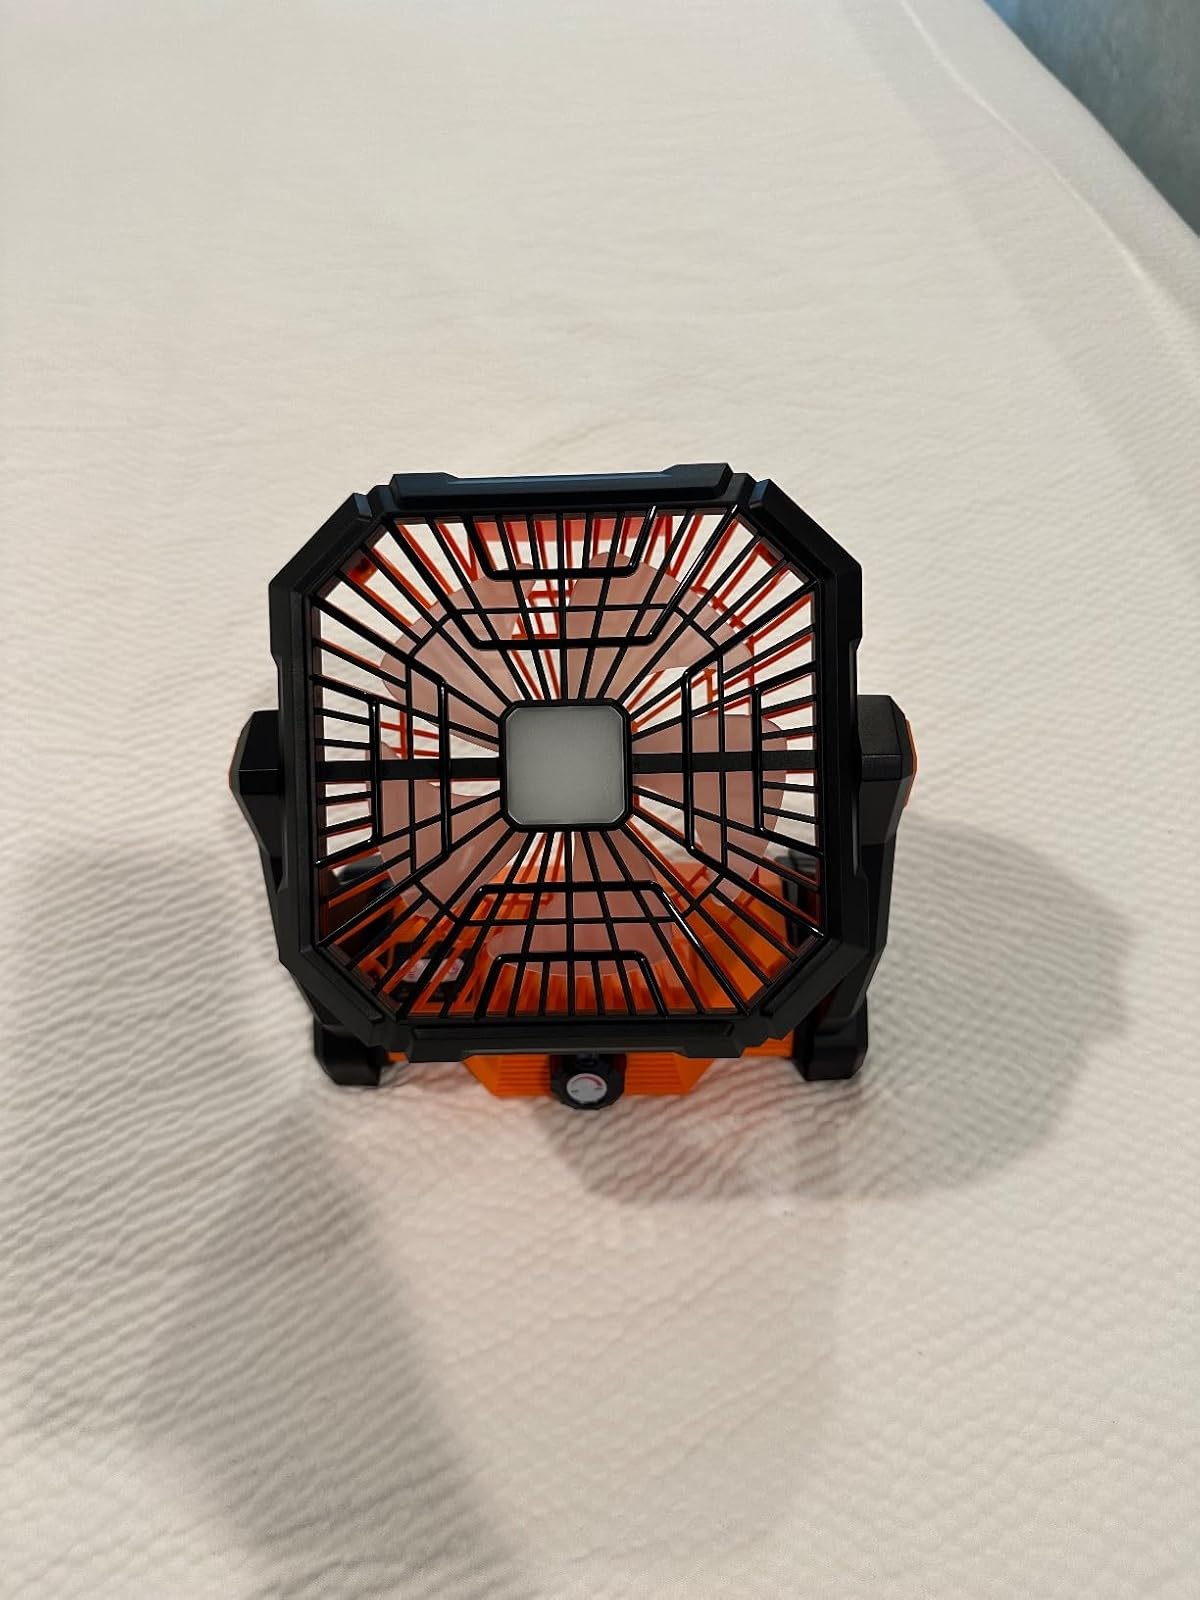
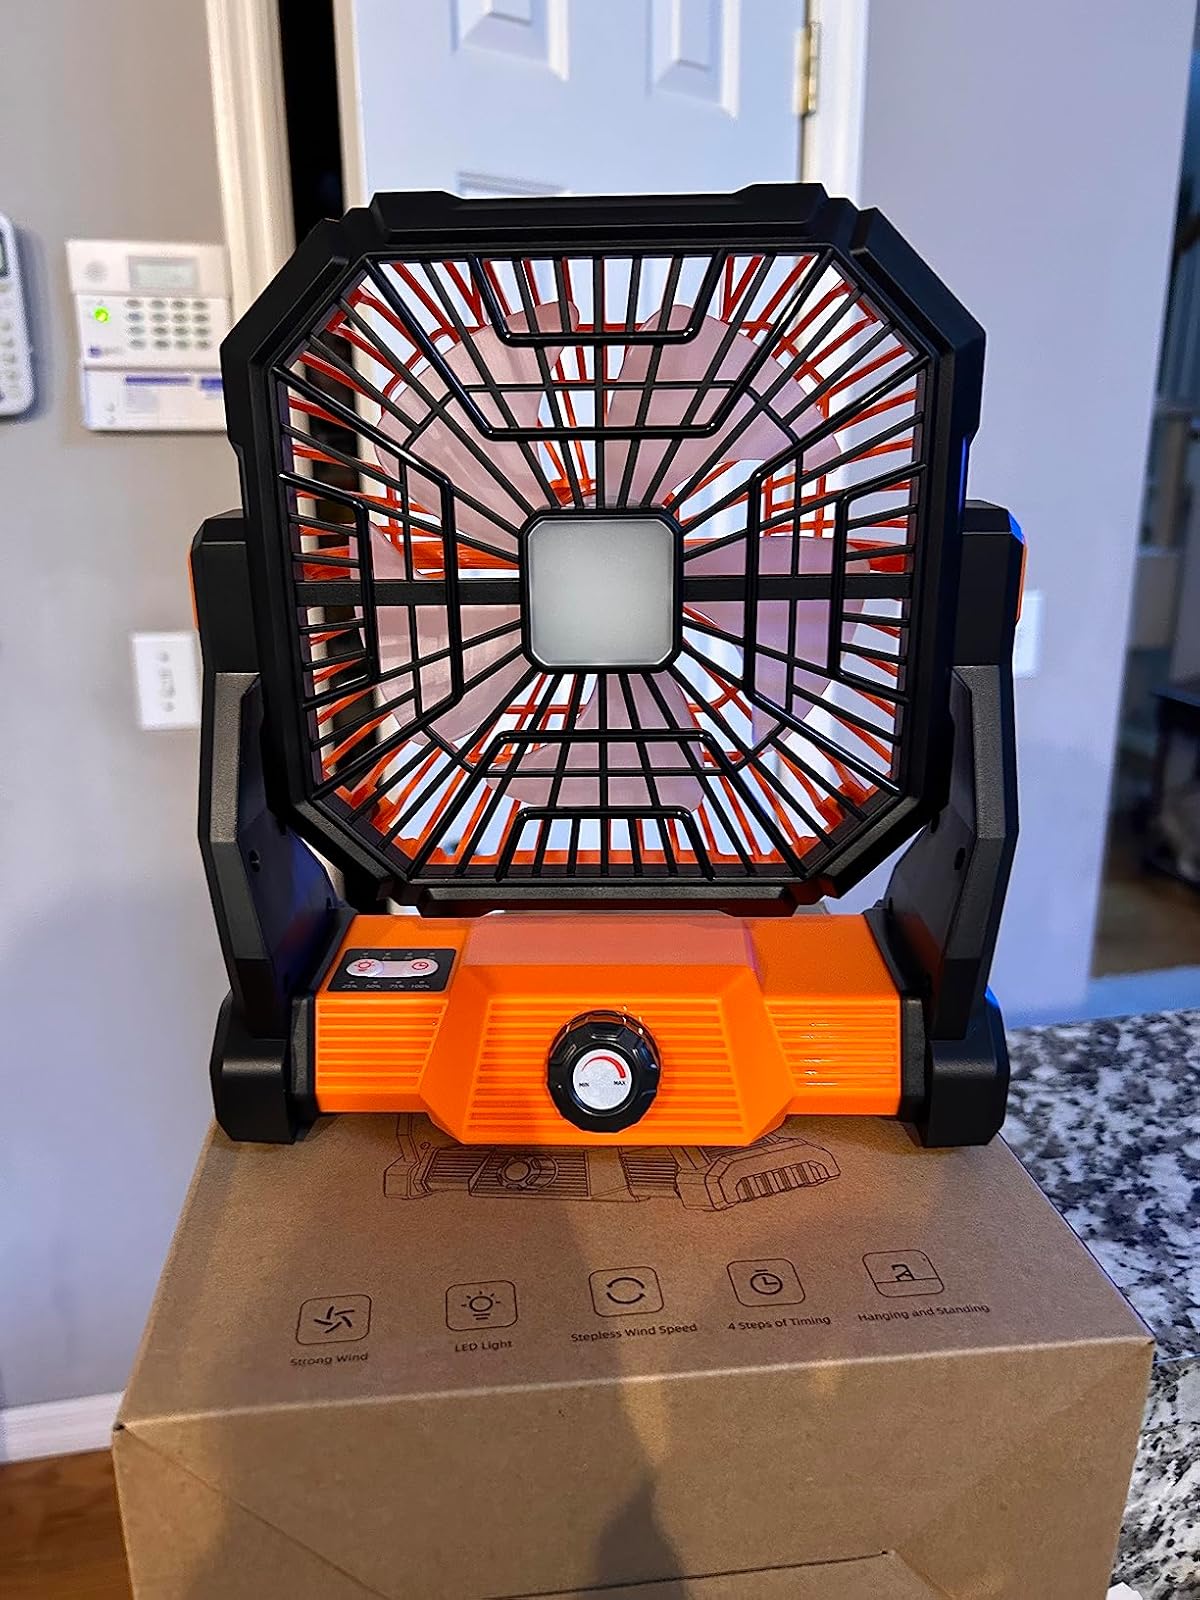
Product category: lantern
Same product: yes